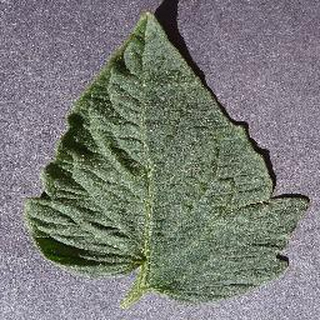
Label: healthy_tomato